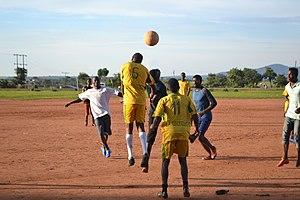
Un camp de réfugiés est un camp temporaire construit par des gouvernements ou des ONG pour recevoir des réfugiés. C'est un espace humanitaire artificiel, fondé sur un système urbain pour une durée limitée à la suite d'une catastrophe naturelle ou d'une crise politique. Certains camps peuvent accueillir jusqu'à plusieurs milliers de personnes.